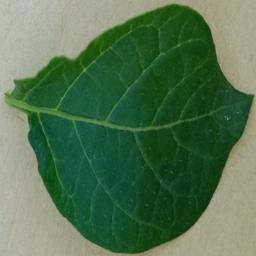
Etiqueta: Sana